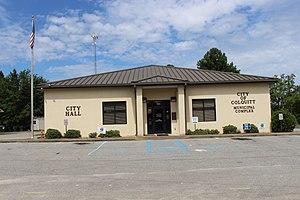
La ville de Colquitt est le siège du comté de Miller, dans l’État de Géorgie, aux États-Unis. Sa population s’élevait à 1 992 habitants lors du recensement de 2010, estimée à 1 910 habitants en 2016.